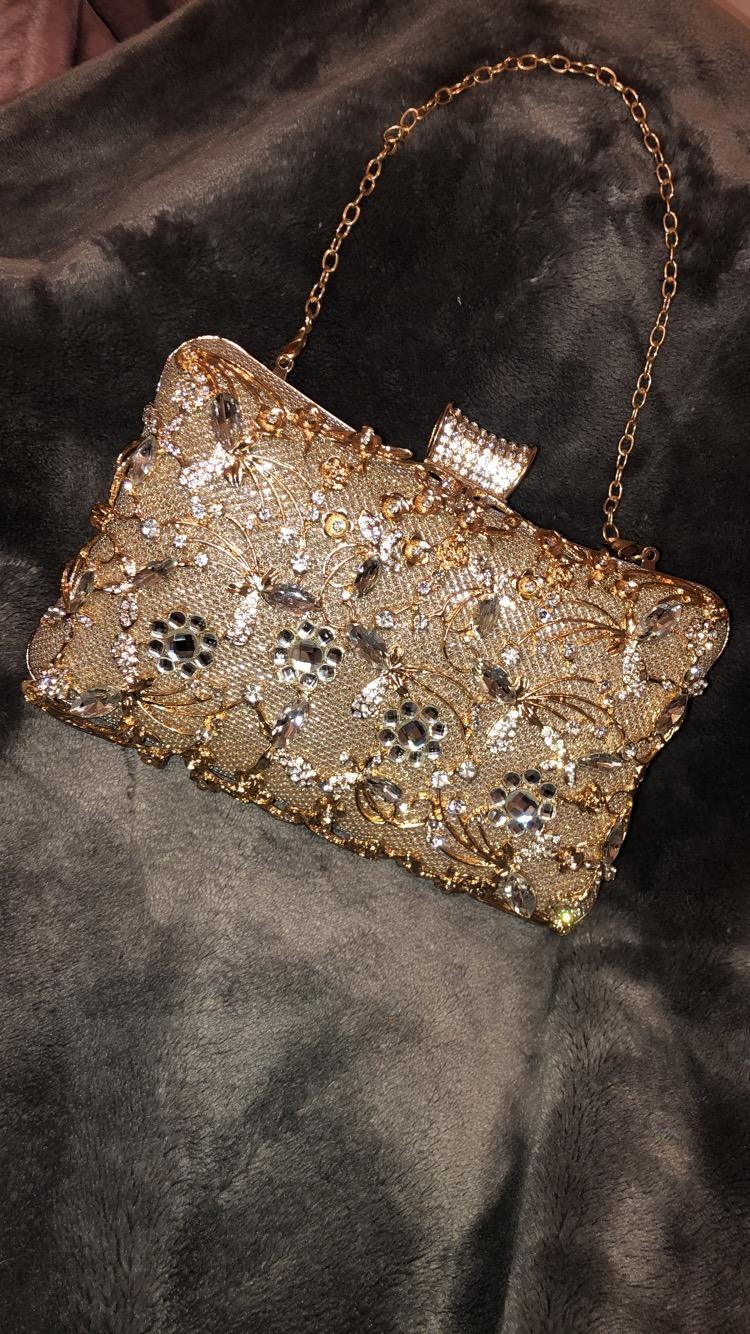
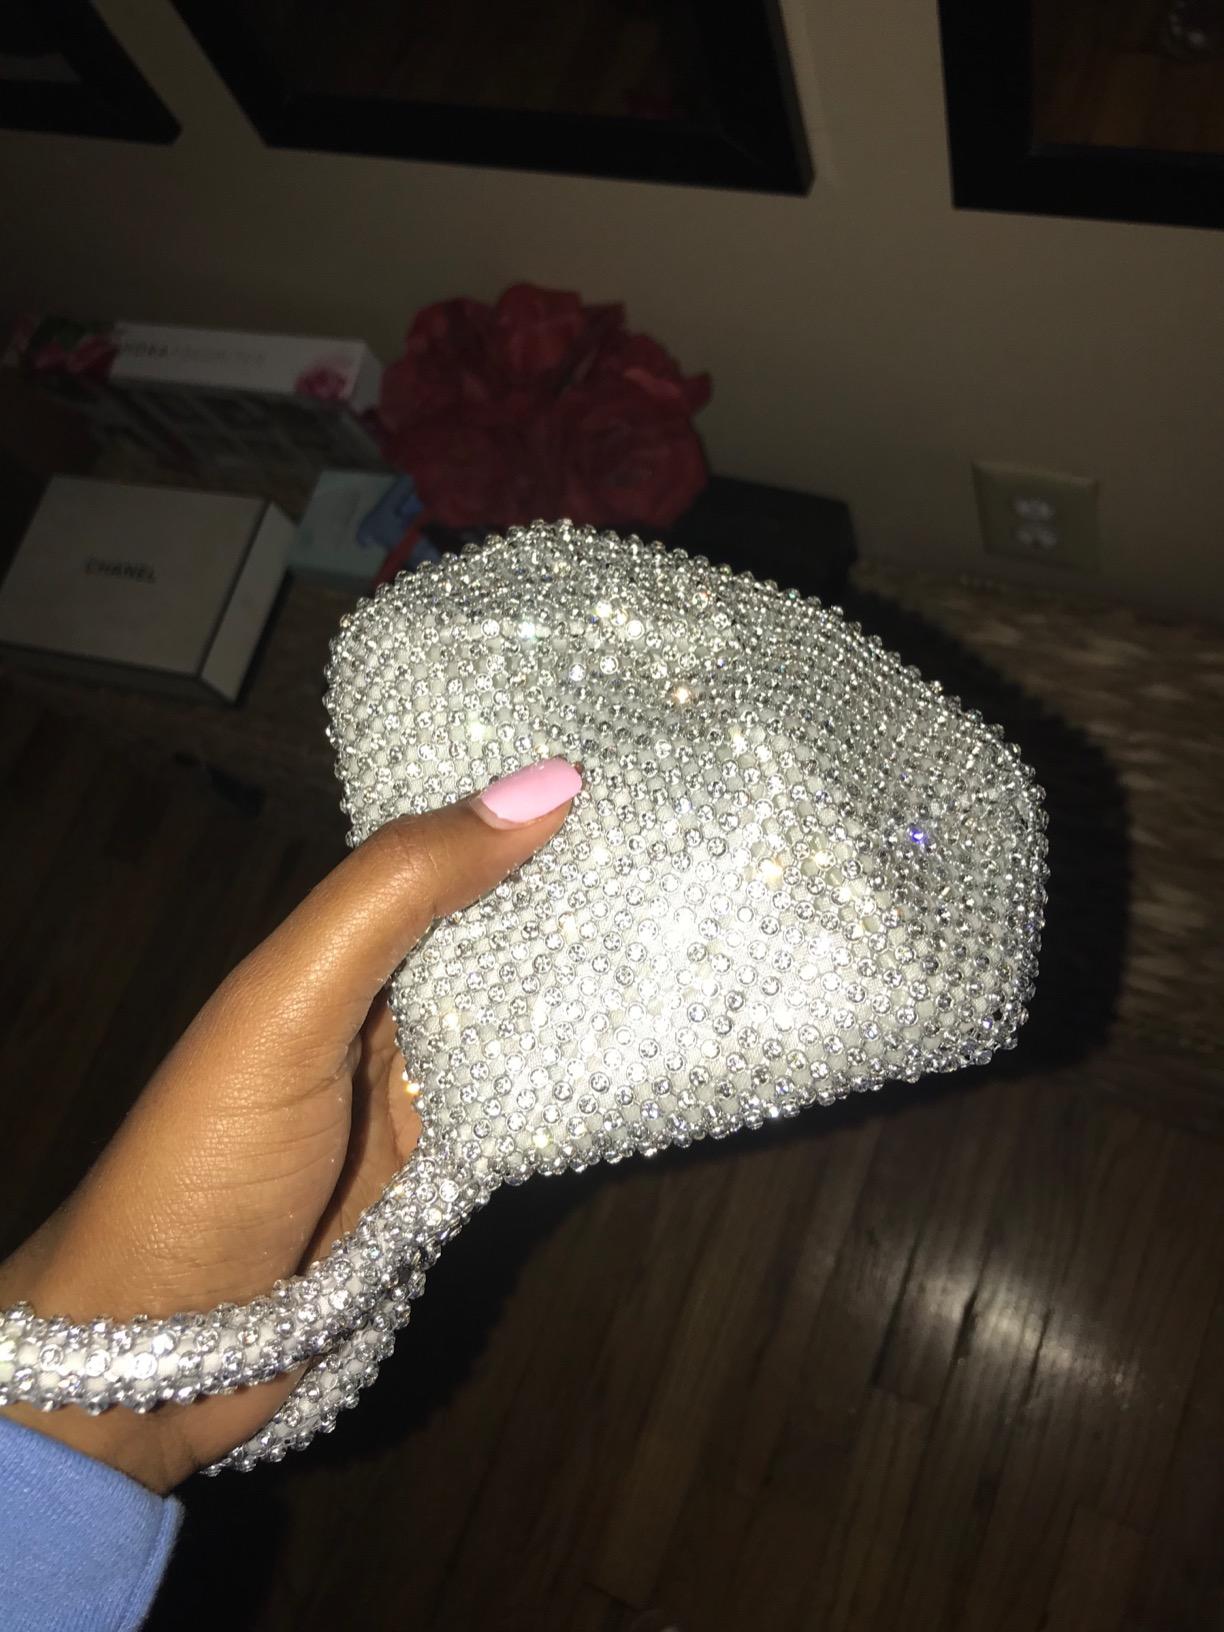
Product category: accessories_handbag
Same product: no